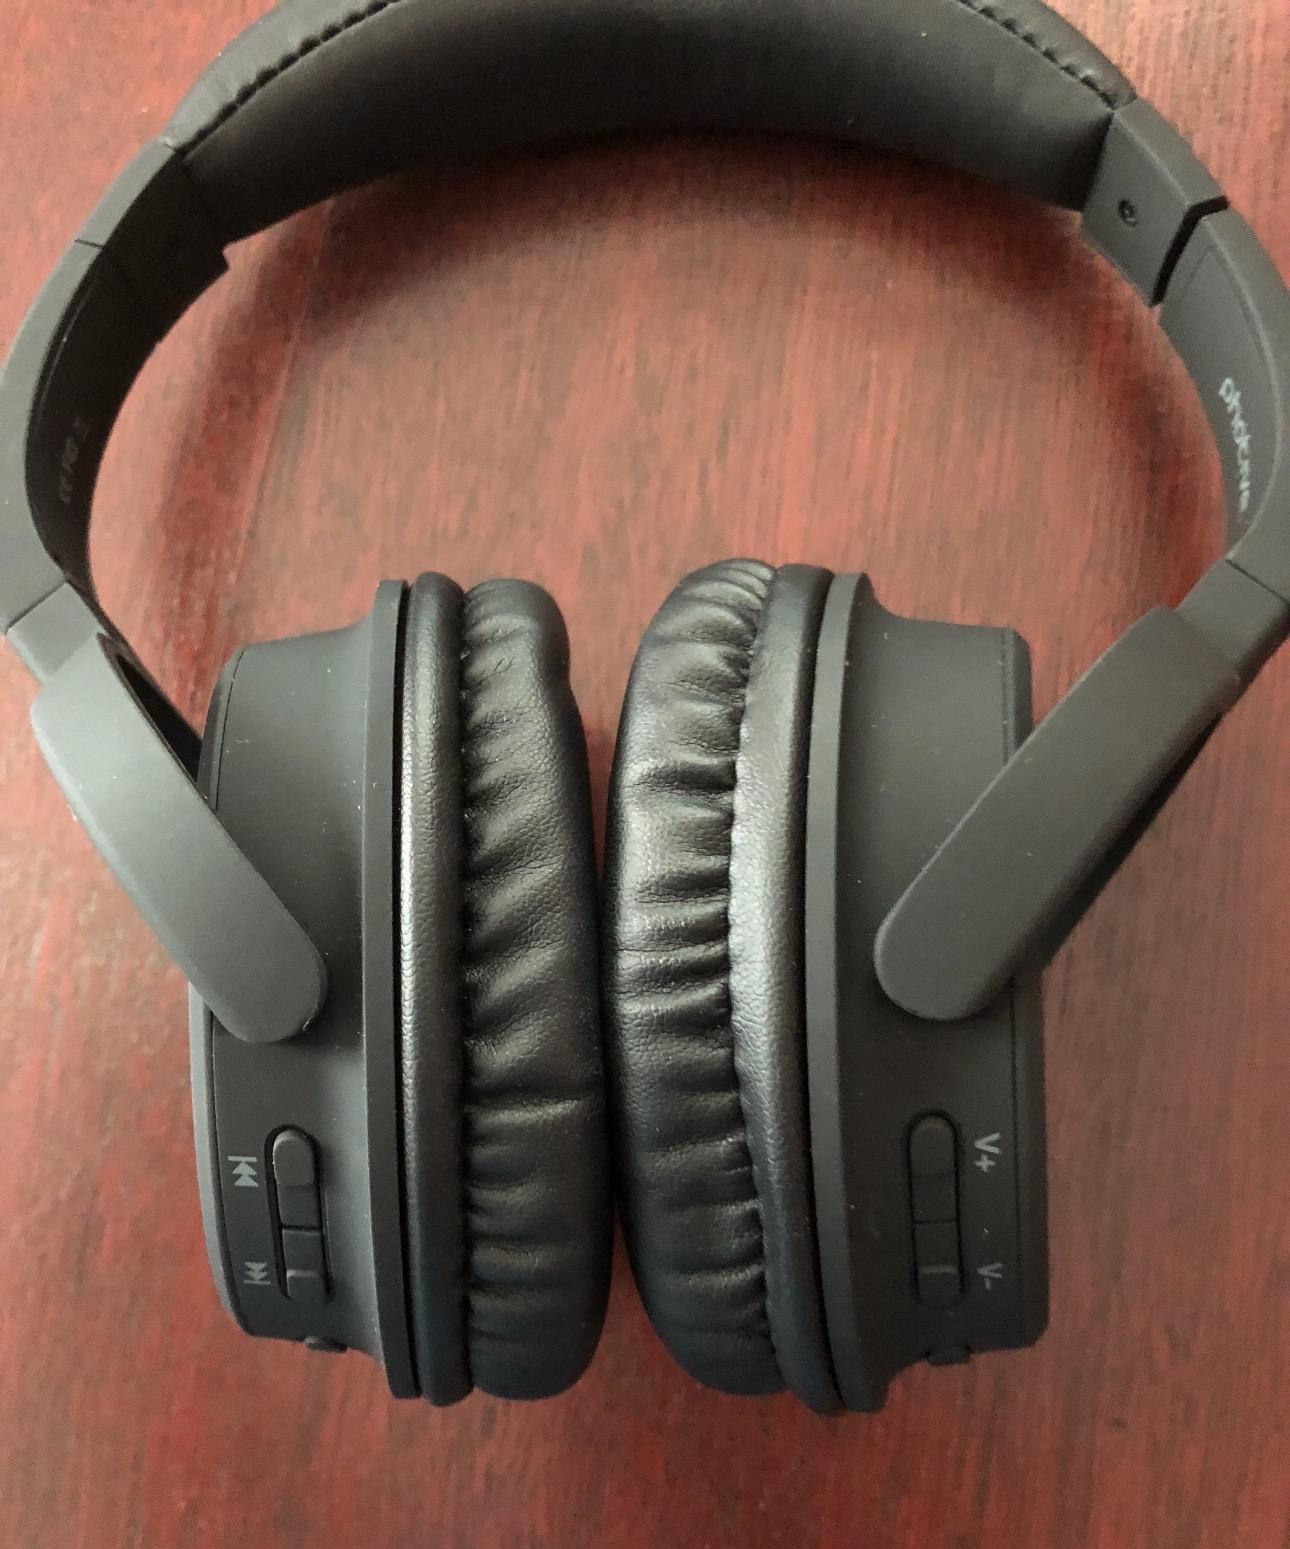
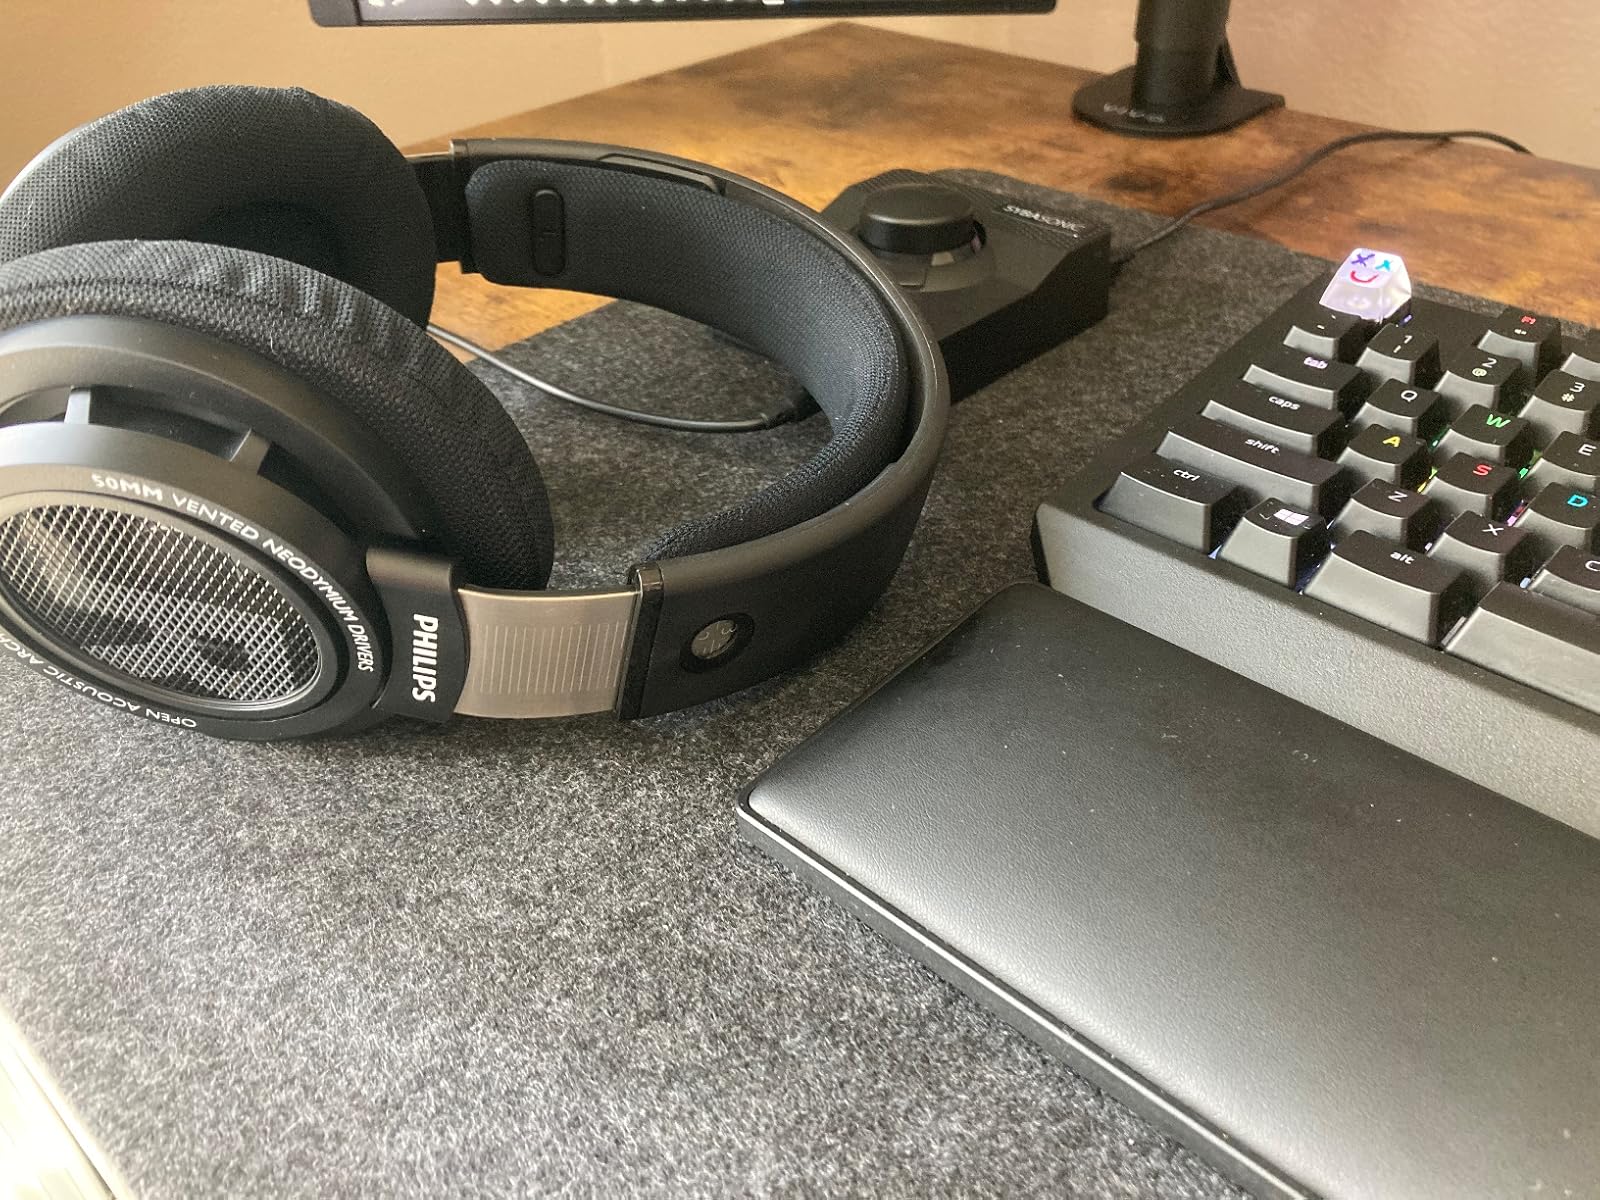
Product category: headphones
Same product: no